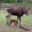
Label: deer